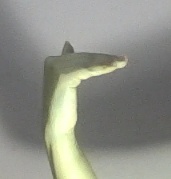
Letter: khaa